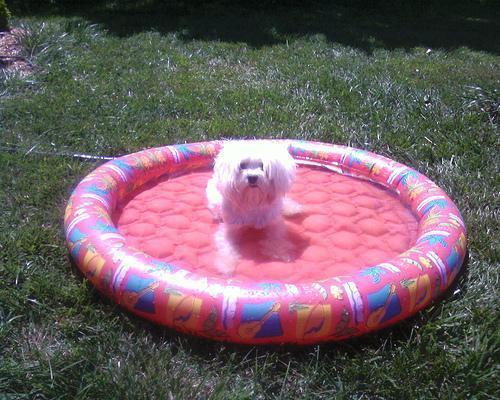
Maltese_dog